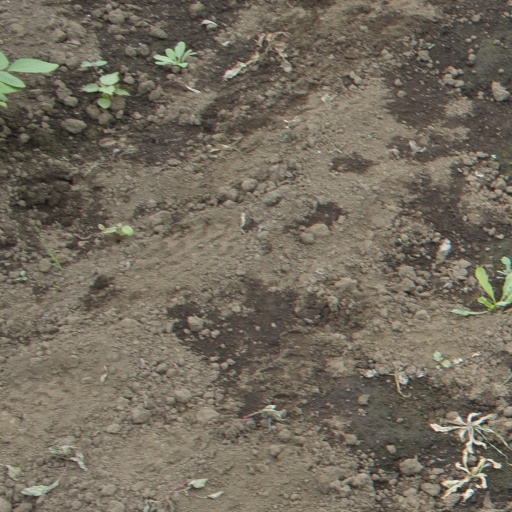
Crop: soybean